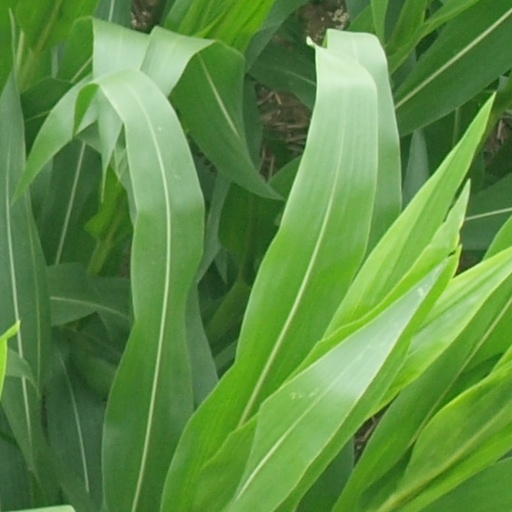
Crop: maize; corn